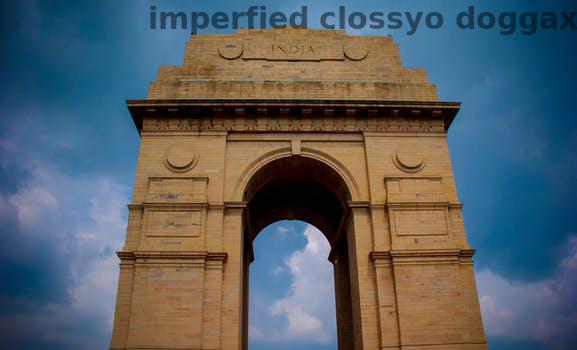
Label: Watermark